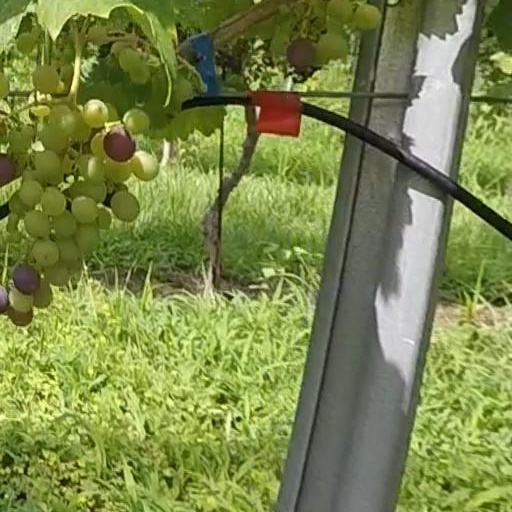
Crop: grape